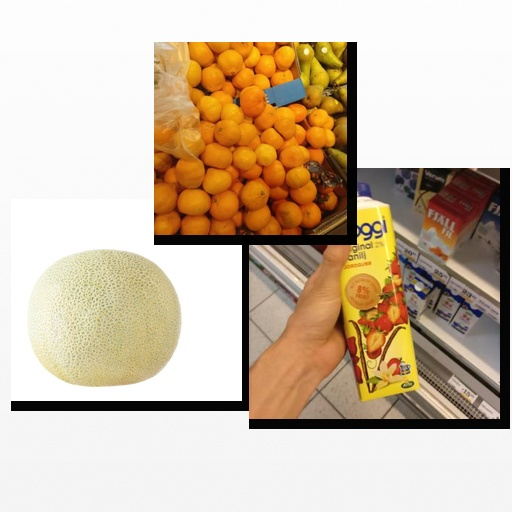
Food items: satsuma, strawberry_yogurt, cantaloupe